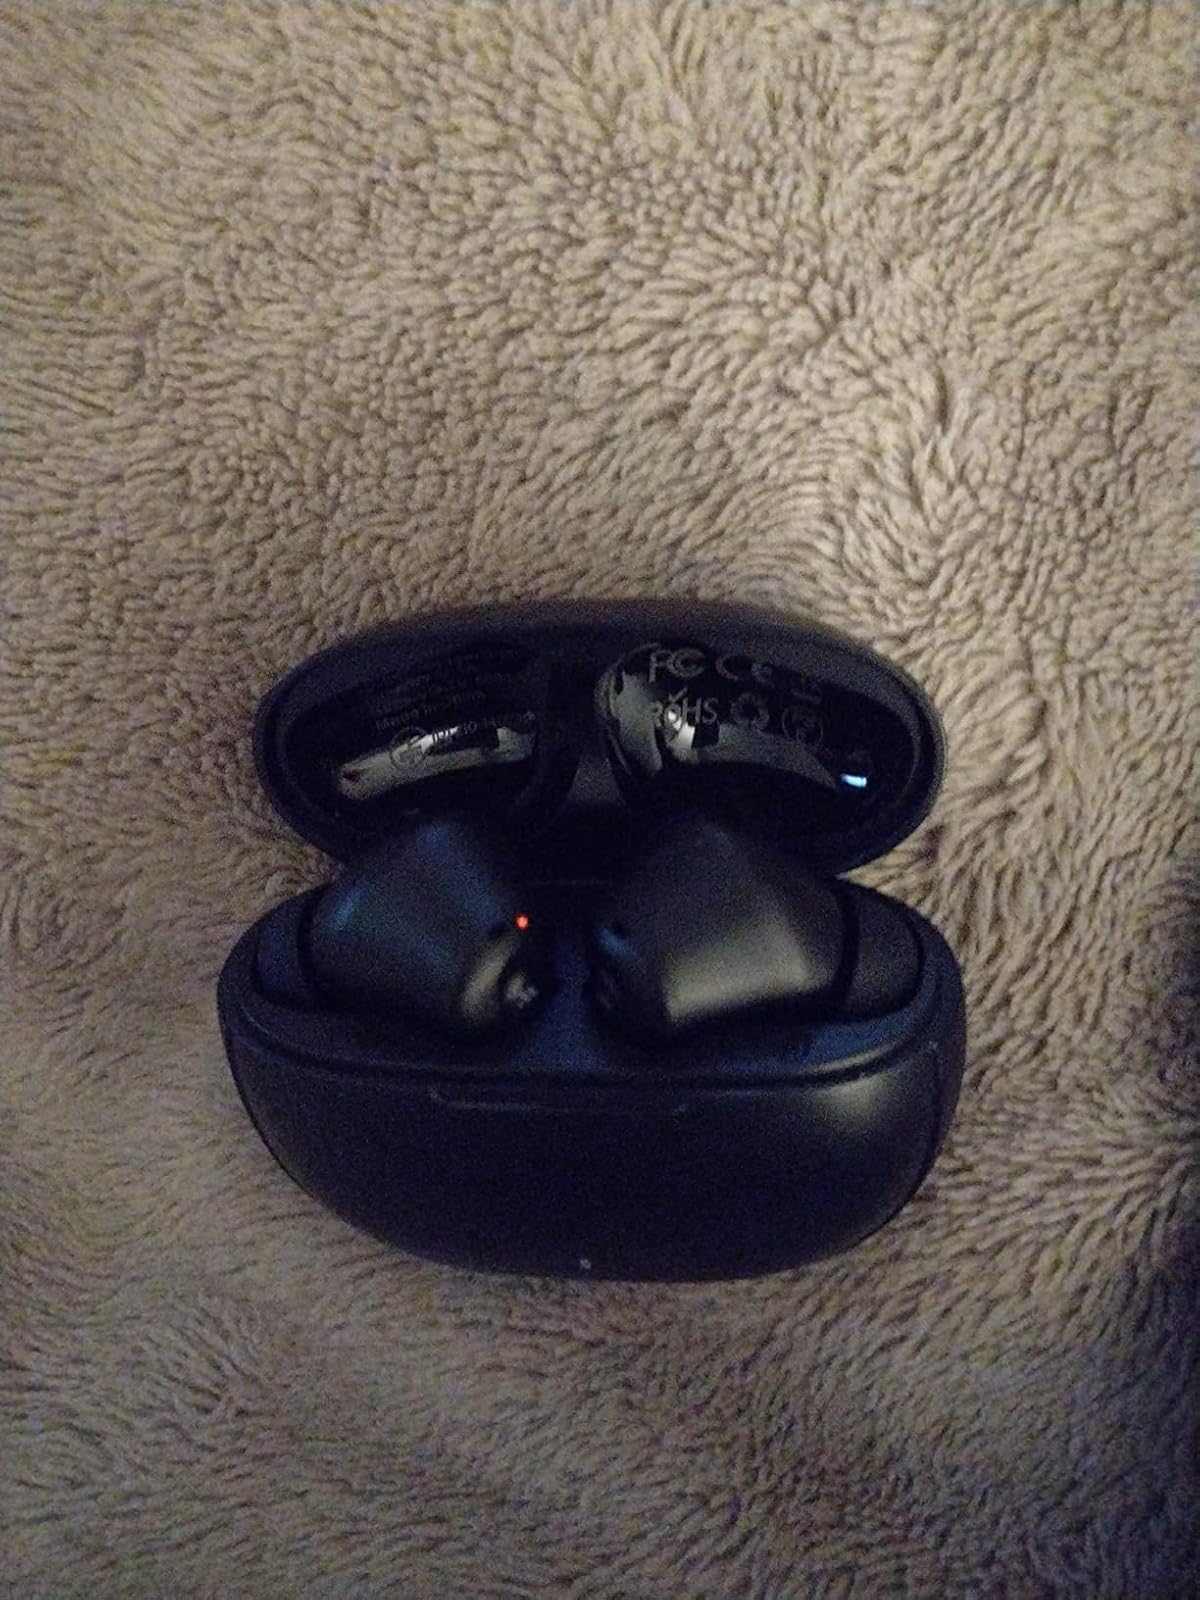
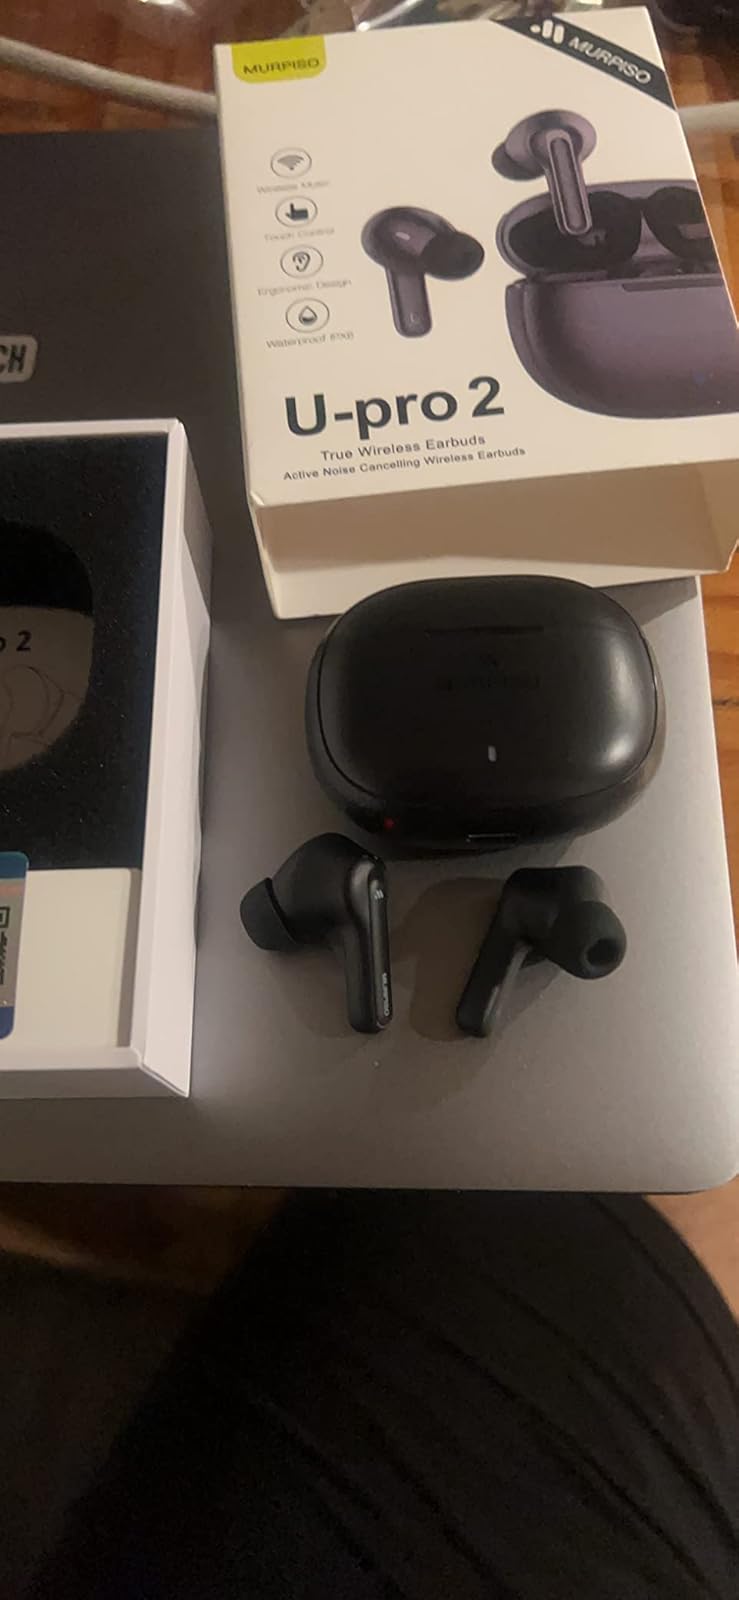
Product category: earbuds
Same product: yes